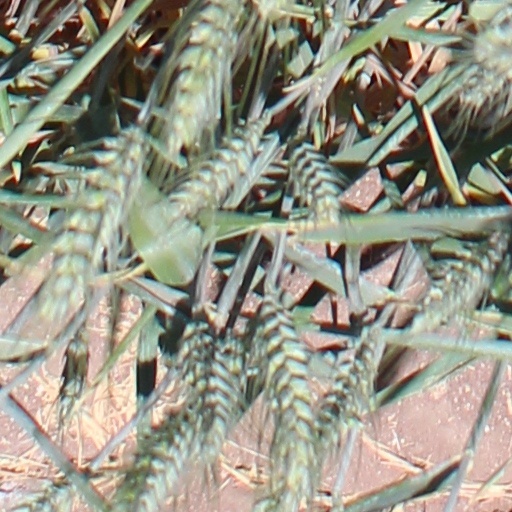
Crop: wheat